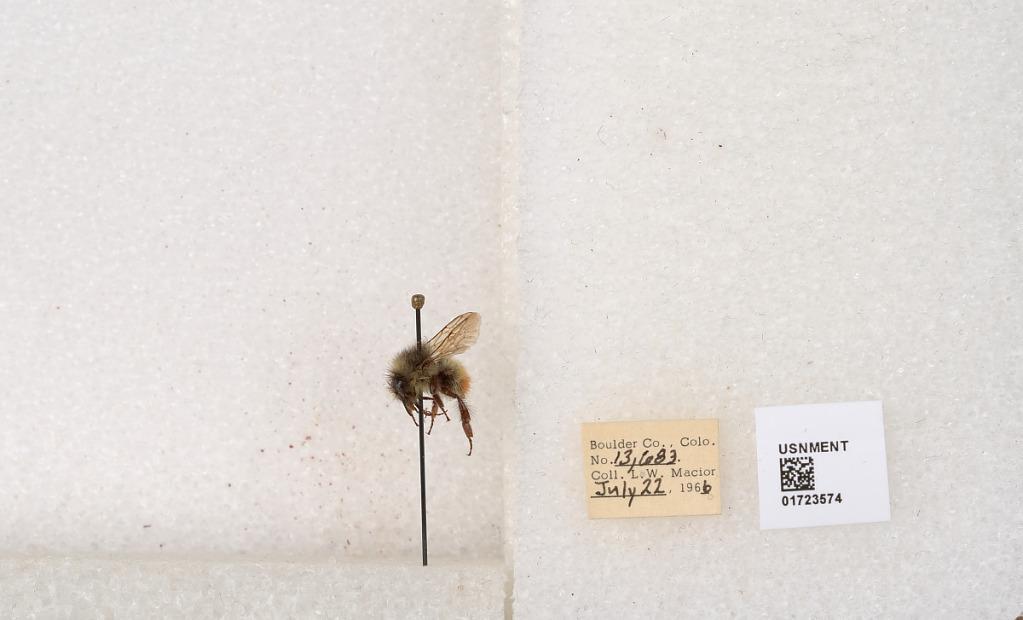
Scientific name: Bombus flavifrons Cresson
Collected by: L. Macior
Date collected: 1966-7-22
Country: United States
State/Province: Colorado
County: Boulder
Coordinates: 40.0925, -105.358